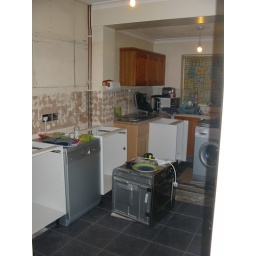
Hot and cold water pipes going up to bathroom. New oven ready to go in and some new kitchen units in place